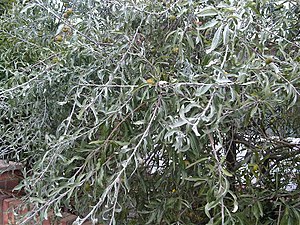
Pilebladet pære / Galleri
Løv.
Pilebladet pære er et mellemstort, løvfældende træ med en stivgrenet, afrundet krone. Bladene er pileagtige og grålige med hvid underside. Blomsterne er hvide og pærerne er - selv ved modenhed - uspiselige. På grund af det egenartede, grå løv og en meget rig blomstring, bruges træet en del i haver og parker.